Paro Taktsang

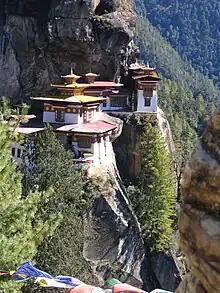
Another view of the monastery

Taktshang Zangdo Pari is the place where Padmasmbahava's wife, known as the “Fairy of Wisdom”, Yeshe Tshogyal (Ye-shes mtsho-rgyal), the founder of the Mon, a convent, by the same name as Taktshang and also two other convents. The present caretaker of the place is said to be an old nun supported by a young trainee.